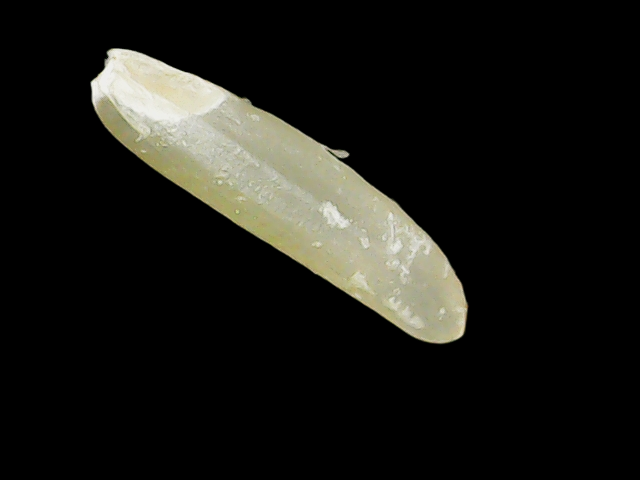
Rice variety: Binadhan25